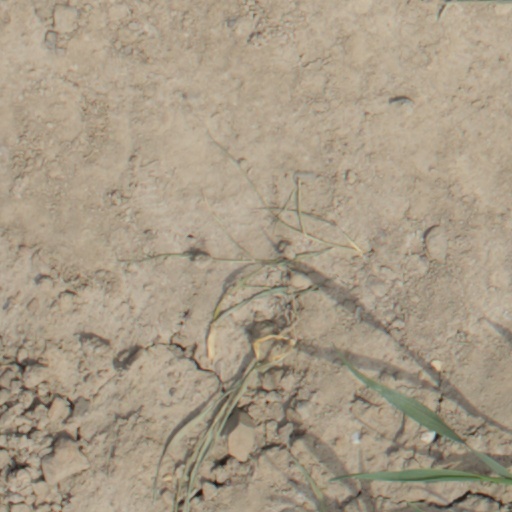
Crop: wheat